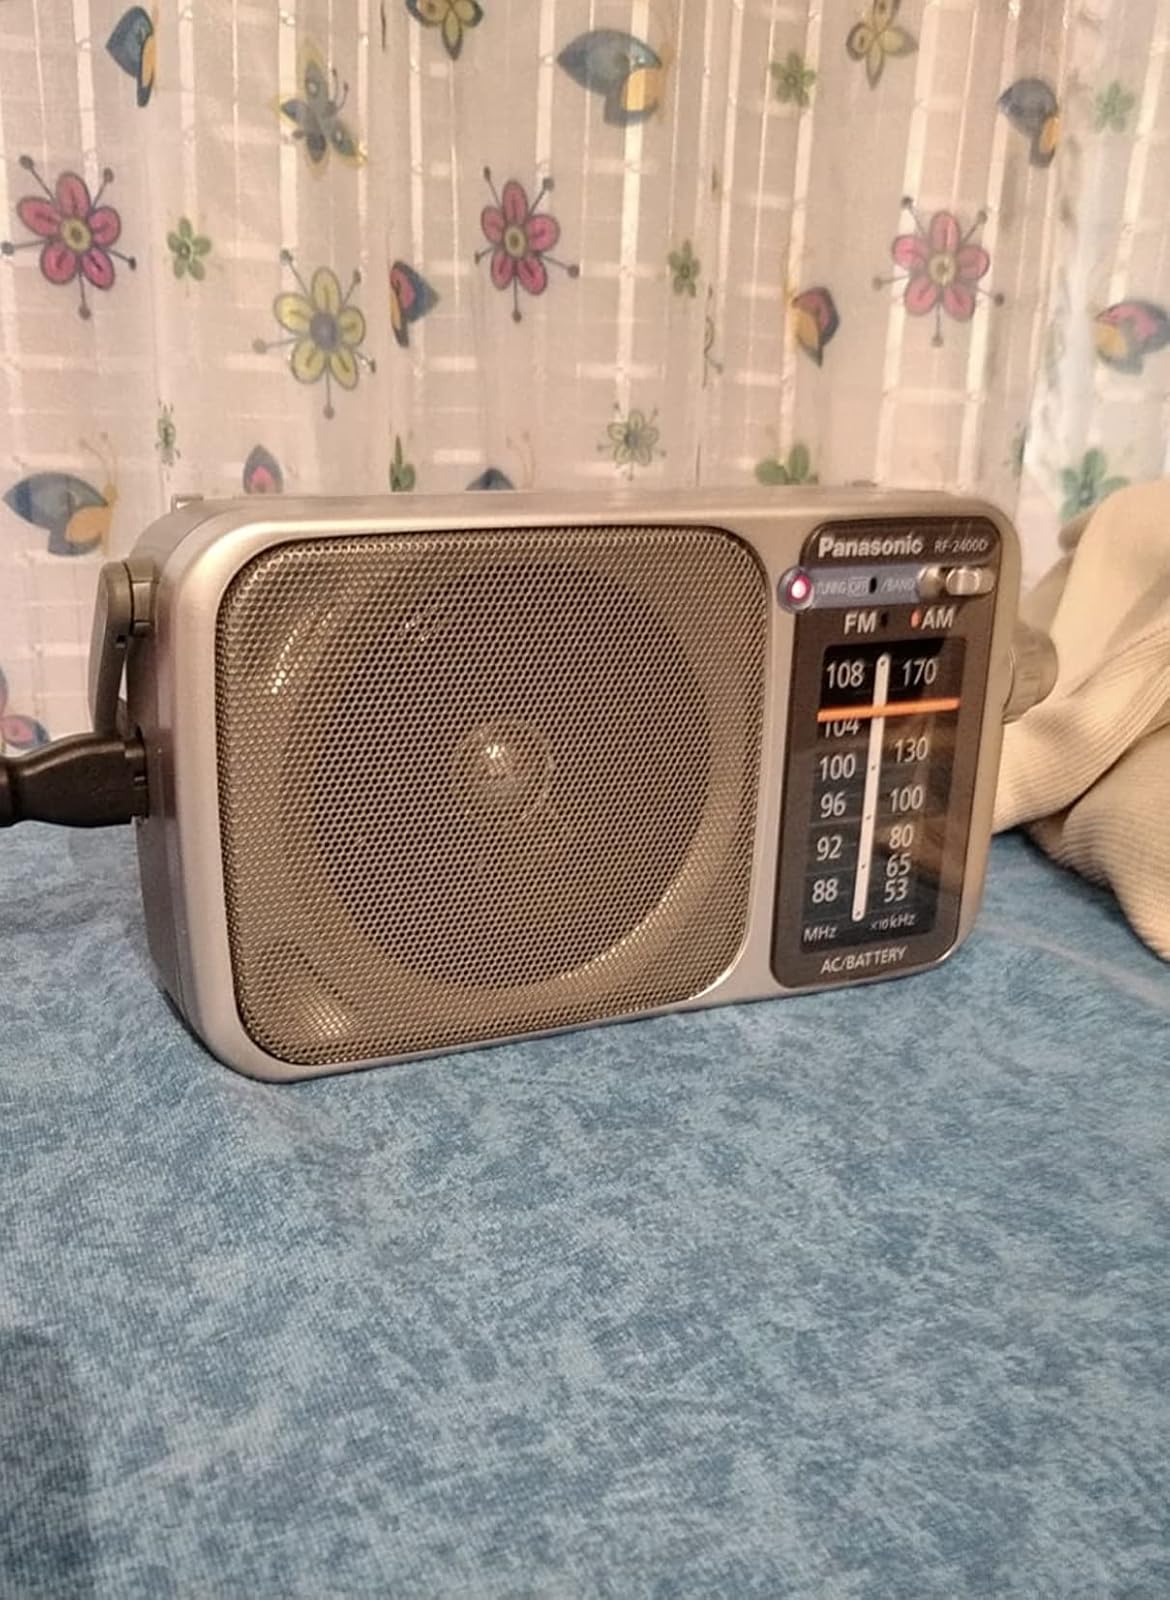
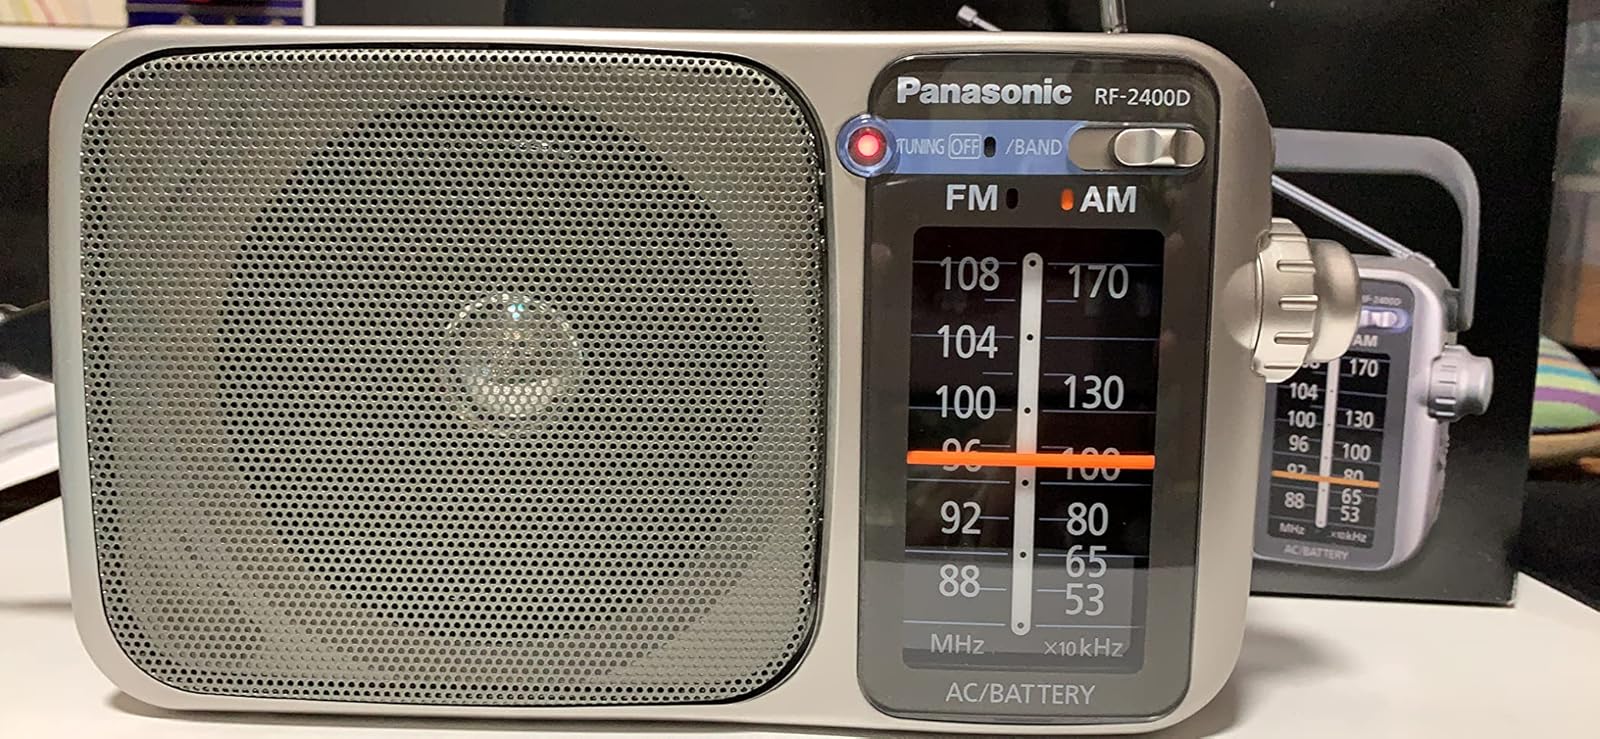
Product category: radio
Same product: yes